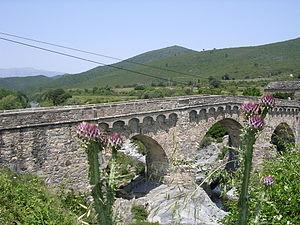
Pont Génois sur le Tavignano, à proximité de Altiani Italiano: Ponte genovese sul fiume Tavignano, presso Altiani, Corsica.